Mal Seddon

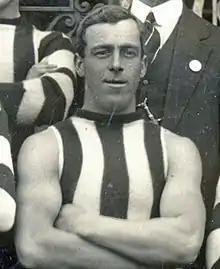
Seddon in 1914

Malcolm 'Doc' Seddon (31 May 1888 – 30 August 1955) was an Australian rules footballer who played with Collingwood in the Victorian Football League (VFL).